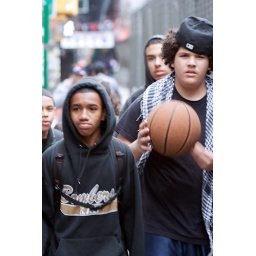
Young Williamsburg/Brooklyn young-bloods walking home in a light rain from the basketball court.